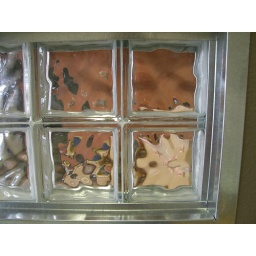
Reused glass blocks from an old Victorian house in San Francisco.